List of awards and nominations received by Yolanda Adams

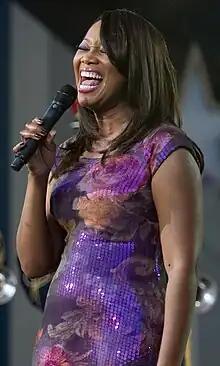
Adams singing the national anthem at the 2010 National Memorial Day Concert

Yolanda Adams (born August 27, 1961) is an American gospel singer, actress, and host of her own nationally syndicated morning gospel show. She is one of the best-selling gospel artists of all time, having sold nearly 10 million albums worldwide. In addition to achieving multi-platinum status,